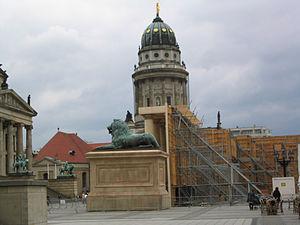
Le Tour du monde en quatre-vingts jours est un film américano-allemand réalisé par Frank Coraci, sorti en 2004. Il est librement adapté du roman éponyme de Jules Verne, publié sous forme de feuilleton en 1872, l'année même de l'histoire.